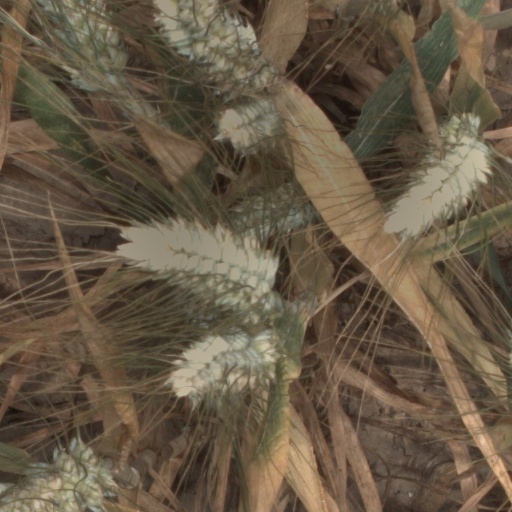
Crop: wheat